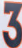
Number: 3